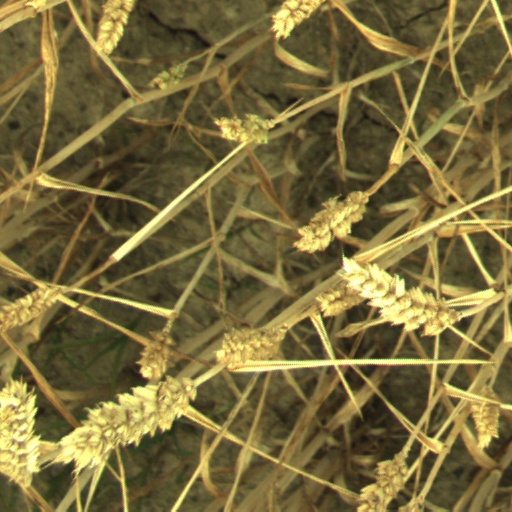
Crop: wheat